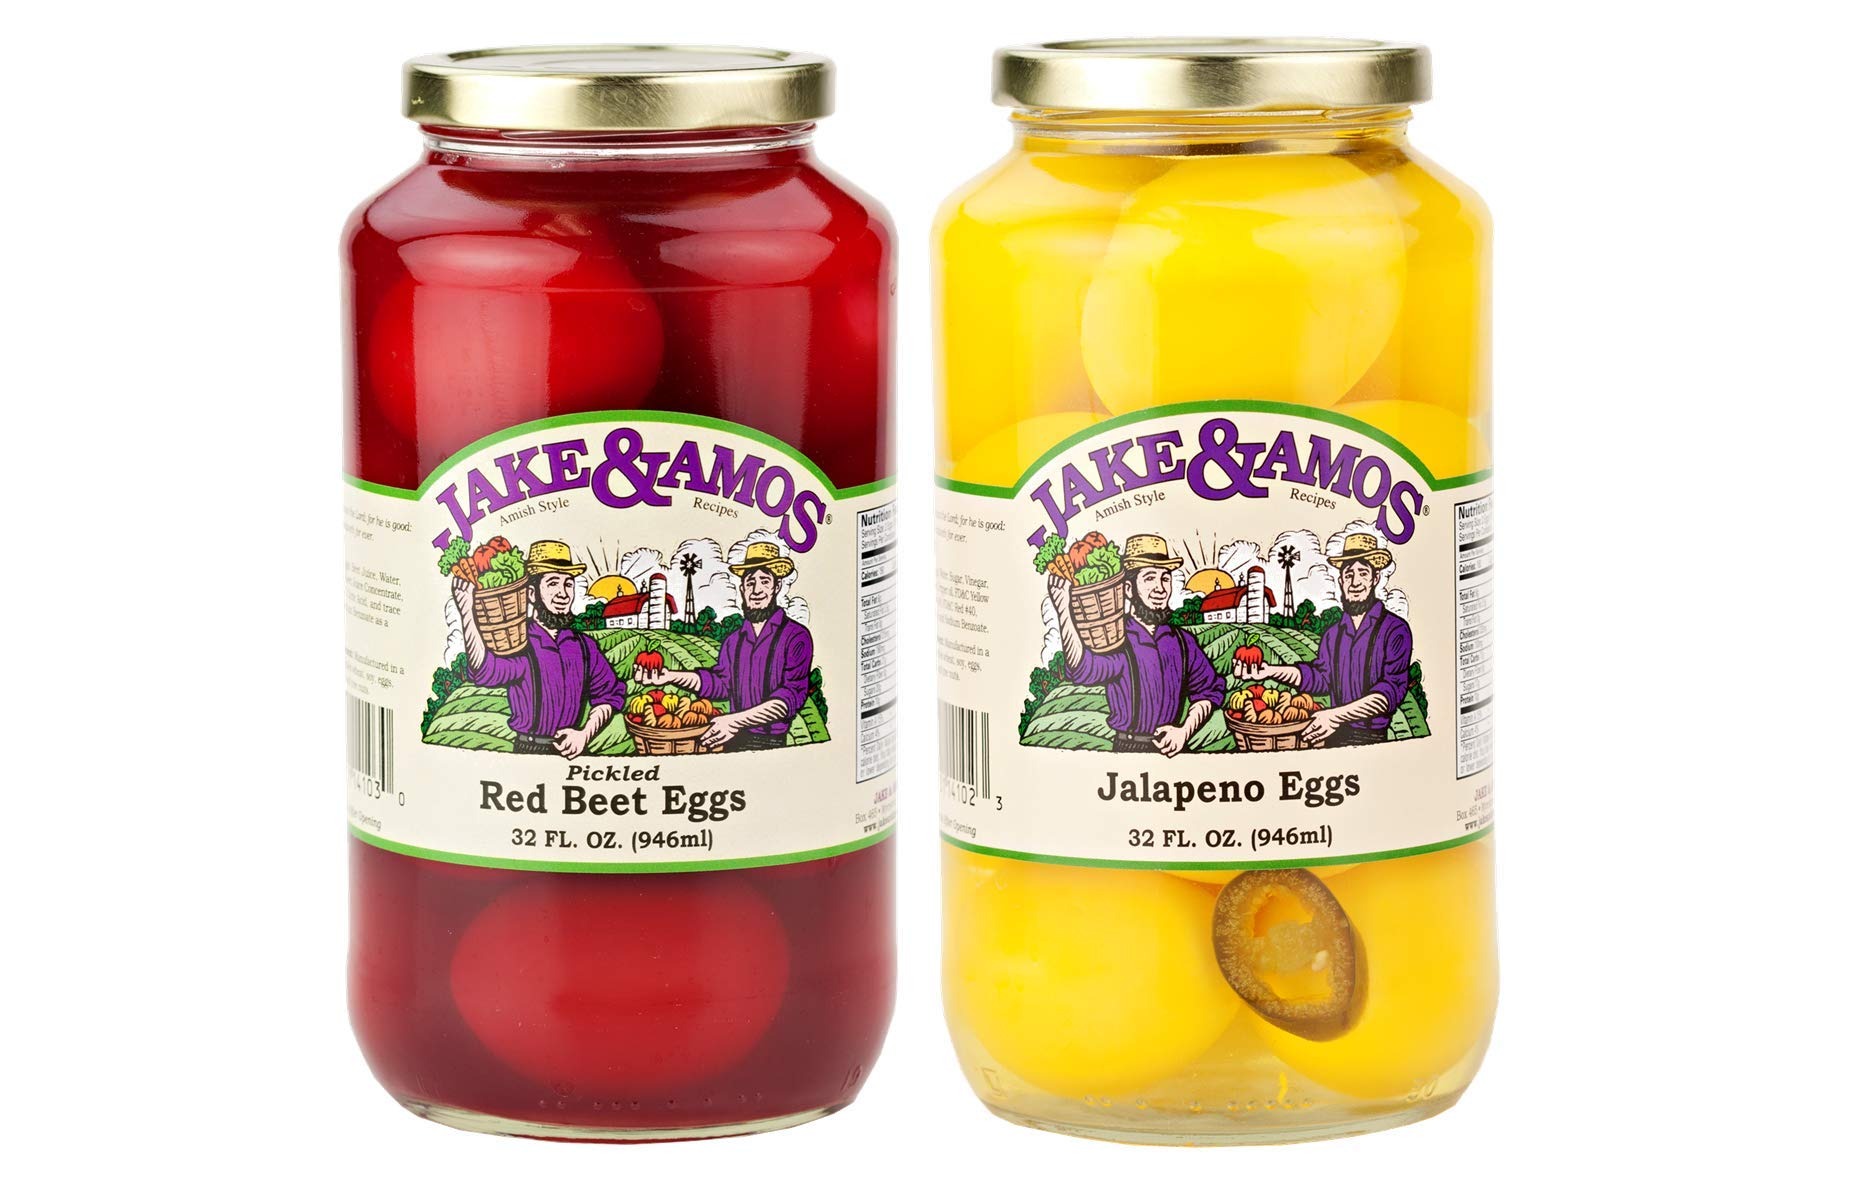
Item Name: Jake & Amos Pickled Eggs Variety 2-Pack- Economy Size 34 oz. Jars (Red Beet & Jalapeno)
Value: 68.0
Unit: Ounce

Price: 40.99